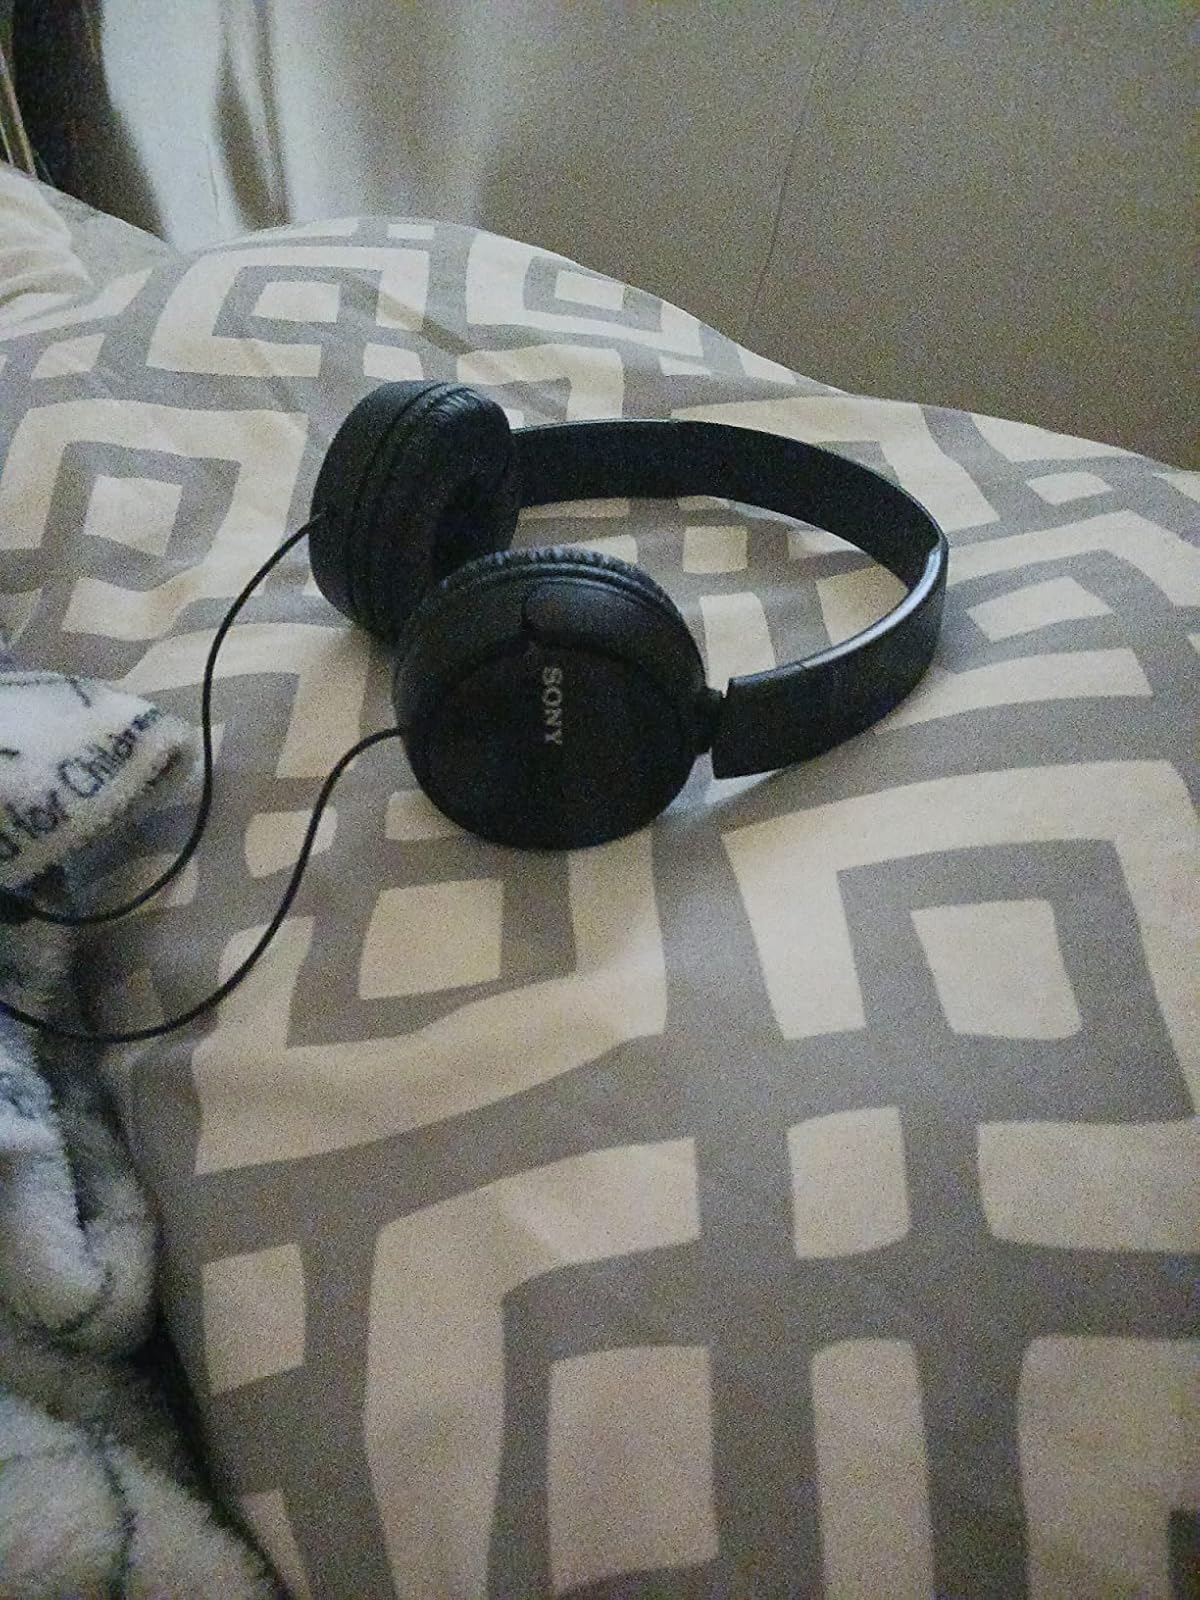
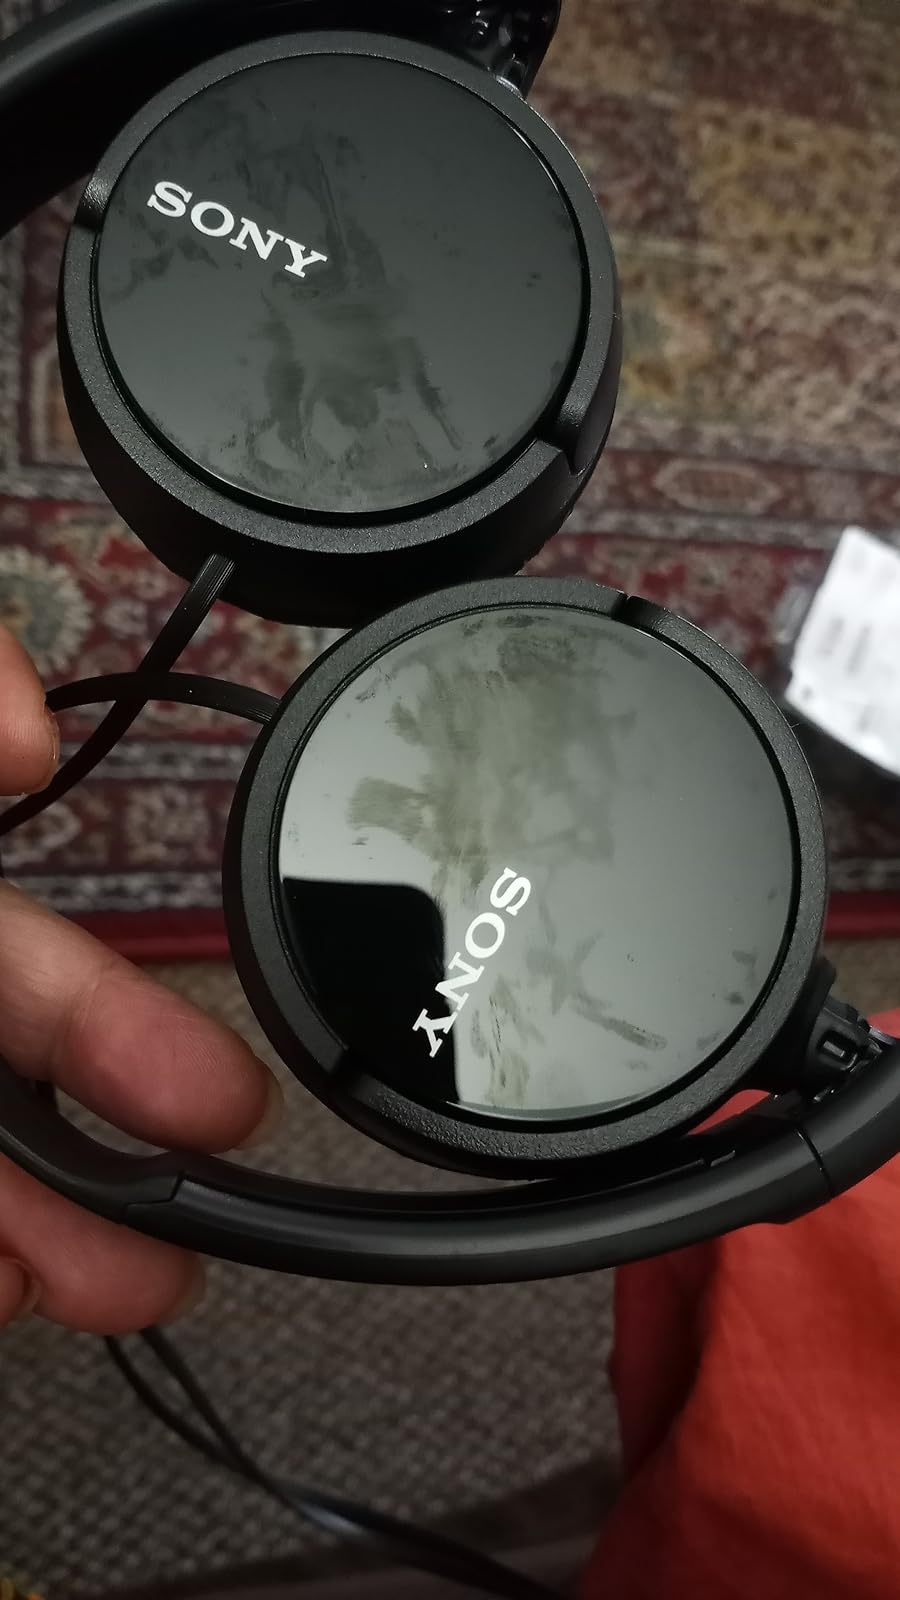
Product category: headphones
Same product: no